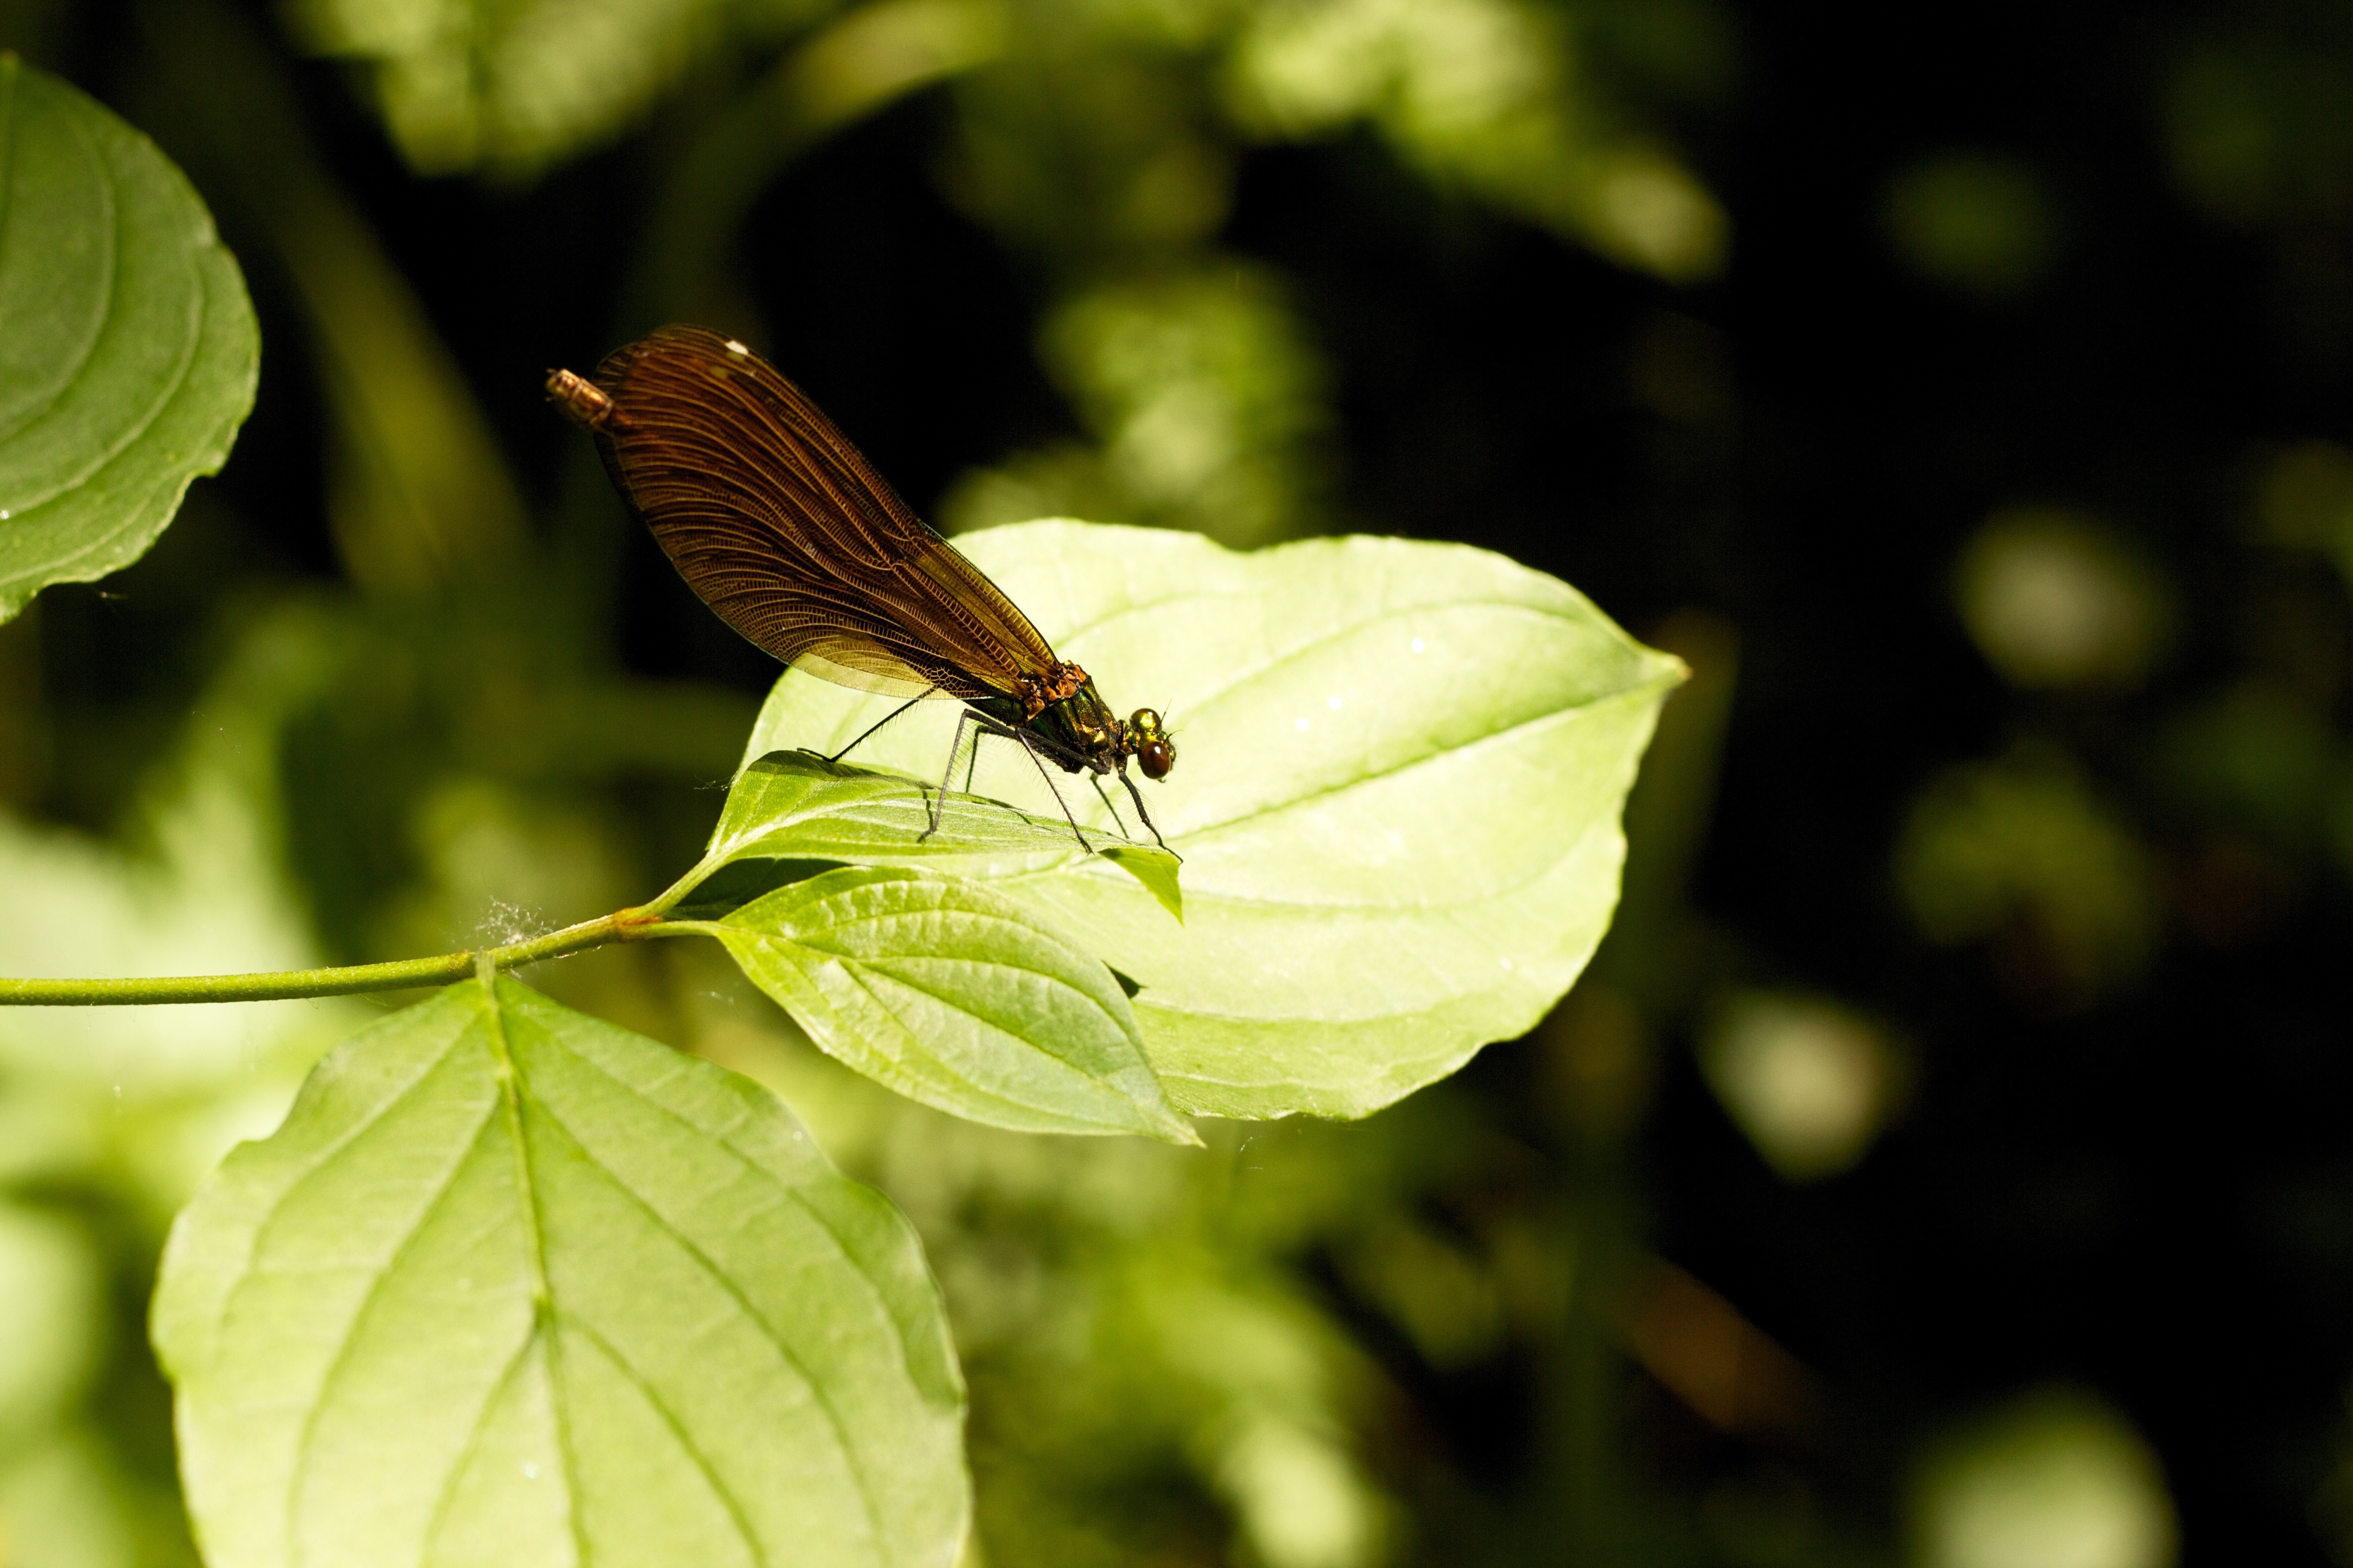
nature, branch, wing, photography, leaf, flower, animal, fly, wildlife, green, insect, bug, botany, butterfly, yellow, flora, fauna, invertebrate, close up, dragonfly, nectar, pieridae, macro photography, arthropod, moths and butterflies, lycaenid